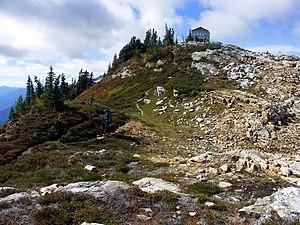
Le Sourdough Mountain Lookout est une tour de guet du comté de Whatcom, dans l'État de Washington, dans le nord-ouest des États-Unis. Protégé au sein du parc national des North Cascades, il est inscrit au Registre national des lieux historiques depuis le 10 février 1989.